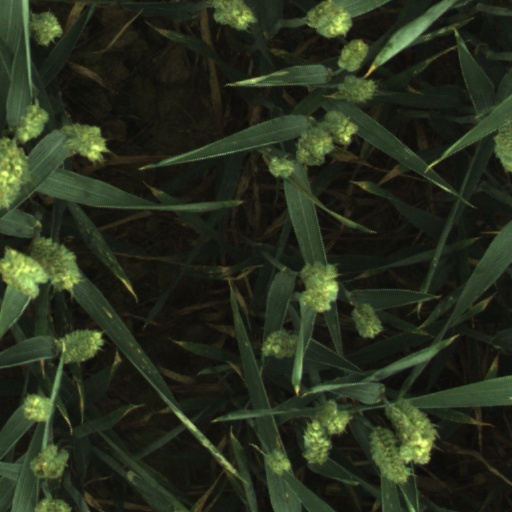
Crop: wheat